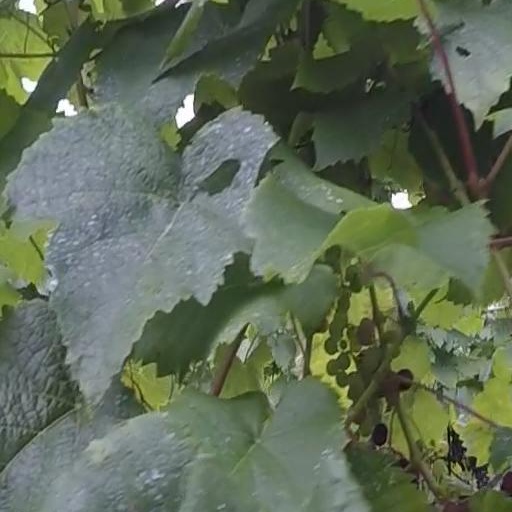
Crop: grape